History of the Philippines (1565–1898)

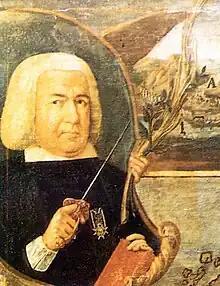
Simón de Anda y Salazar leader of the Philippine resistance against the British Empire.

Some Japanese ships visited the Philippines in the 1570s in order to export Japanese silver and import Philippine gold. Later, increasing imports of silver from New World sources resulted in Japanese exports to the Philippines shifting from silver to consumer goods. In the 1570s, the Spanish traders were troubled to some extent by Japanese pirates, but peaceful trading relations were established between the Philippines and Japan by 1590. Japan's kampaku (regent) Toyotomi Hideyoshi, demanded unsuccessfully on several occasions that the Philippines submit to Japan's suzerainty.